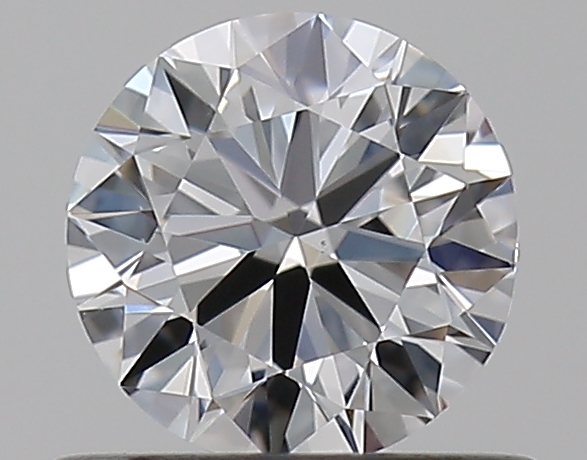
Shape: round
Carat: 0.5
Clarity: VS1
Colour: D
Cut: VG
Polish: EX
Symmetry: VG
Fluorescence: N
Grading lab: GIA
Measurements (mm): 5.05 x 5.11 x 3.1